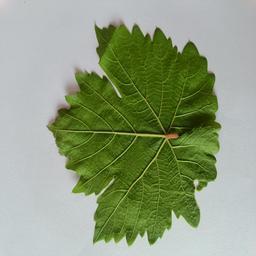
Label: Healthy Leaves